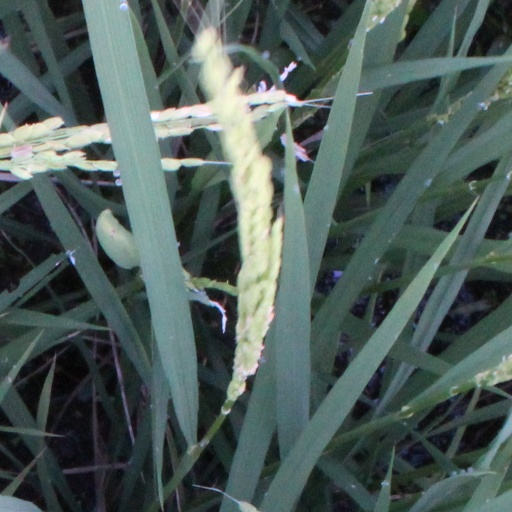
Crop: rice